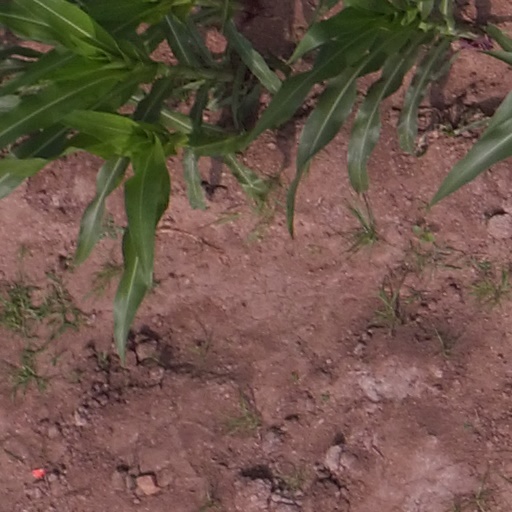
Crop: maize; corn